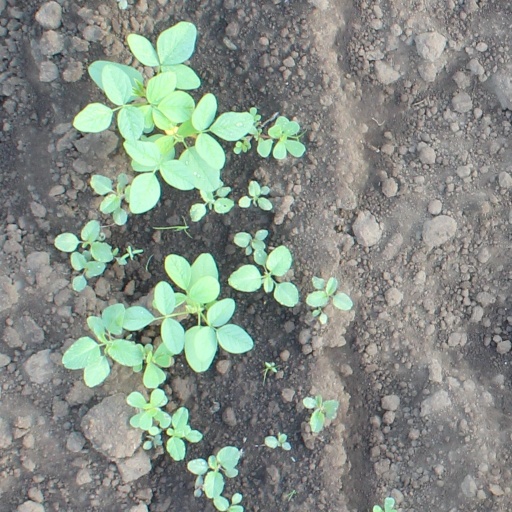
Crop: soybean